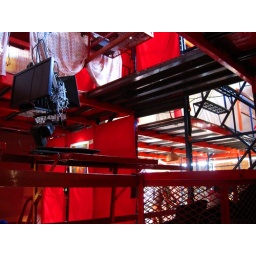
the jaaga building is constructed out of pallet racks, generally used for storage in warehouses and big box stores